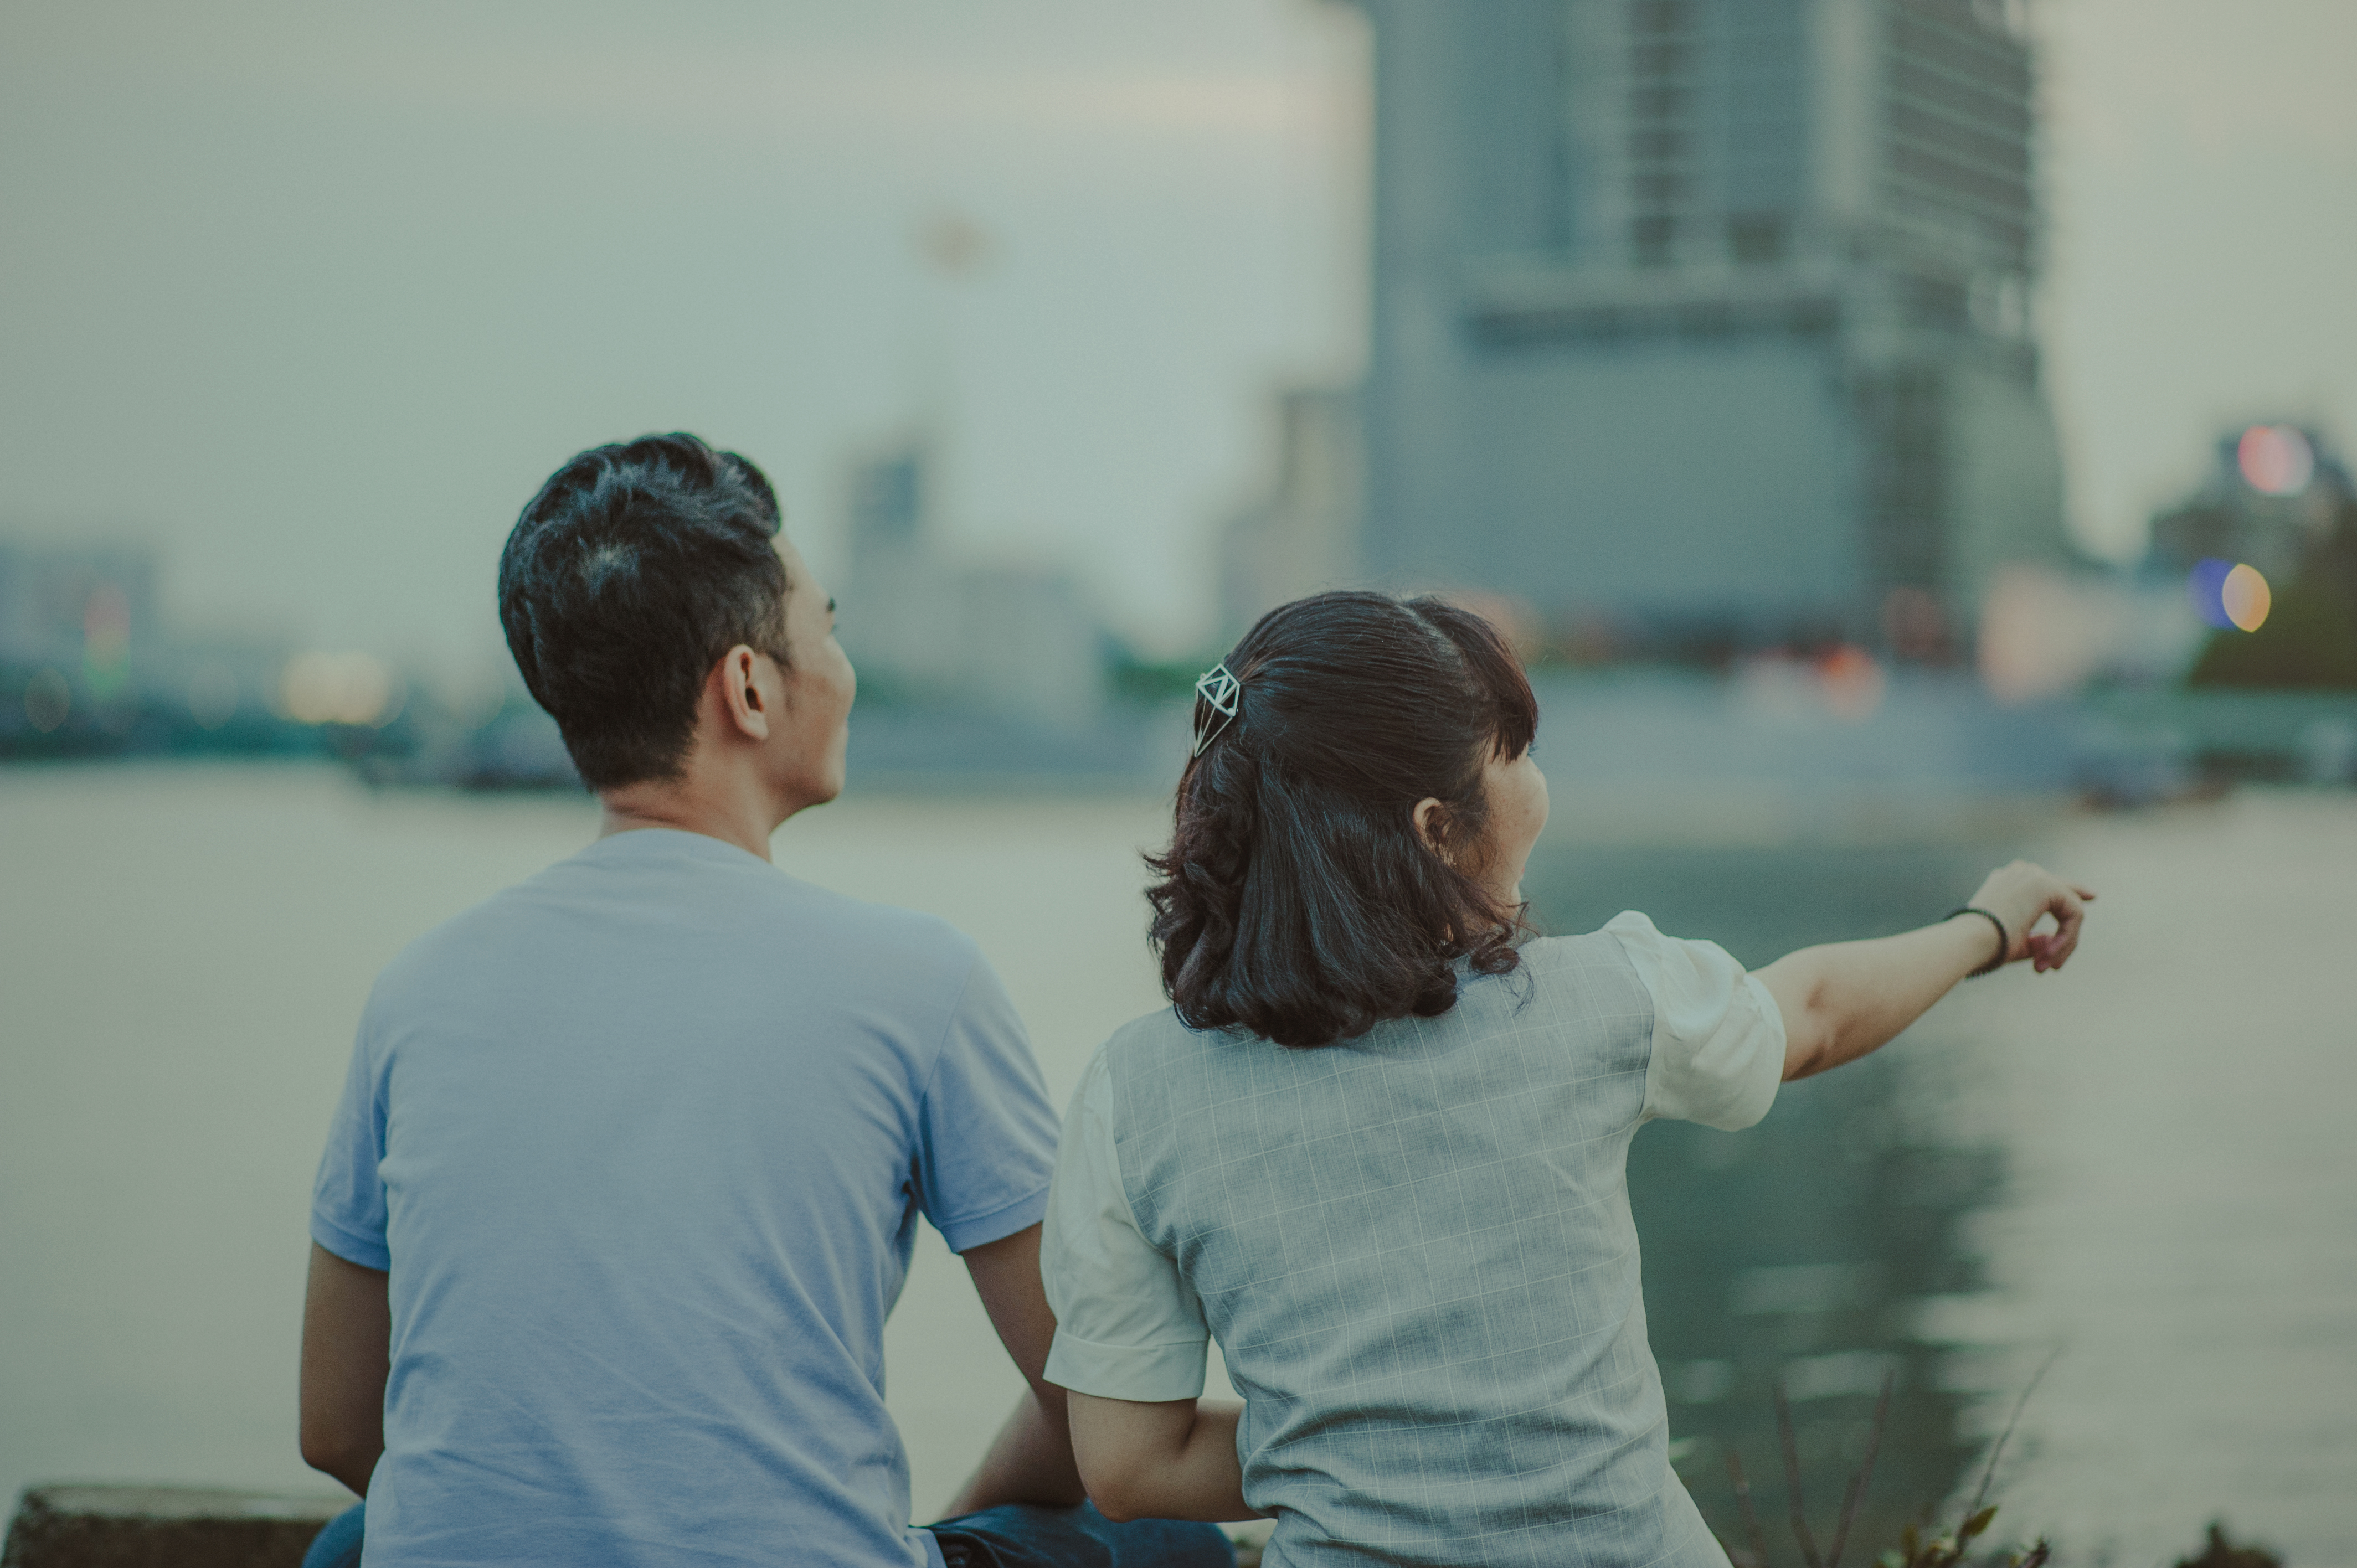
love, cute, portrait, landscape, beautiful, travel, girl, boy, people, photograph, vertebrate, water, fun, snapshot, photography, child, vacation, human, interaction, smile, recreation, leisure, happiness, conversation, family